Magnolia Service Station

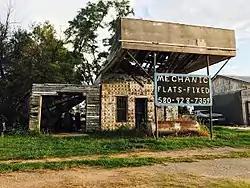

The Magnolia Service Station is a historic service station located on Old U.S. Route 66 in Texola, Oklahoma. The station, an affiliate of the Magnolia Petroleum Company, opened circa 1930. The station was one of the westernmost in Oklahoma and became one of the first stops for eastbound travelers to buy gas and auto services in the state. The main building of the service station is representative of the "house" style of filling station; such stations resembled small houses in order to fit into residential areas.